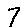
Label: 7